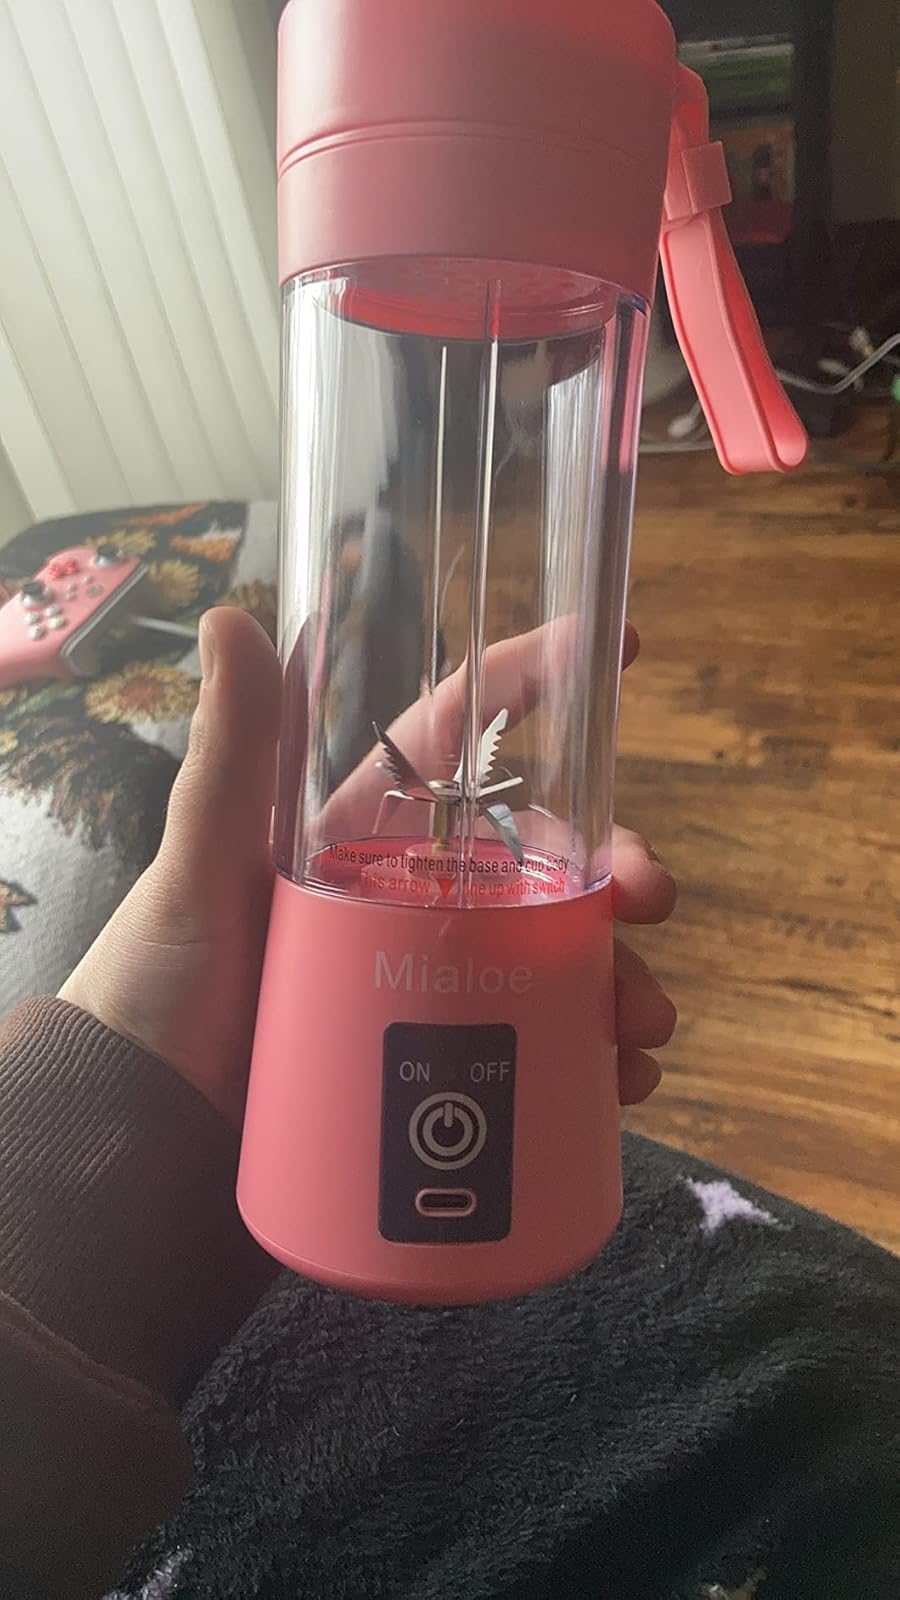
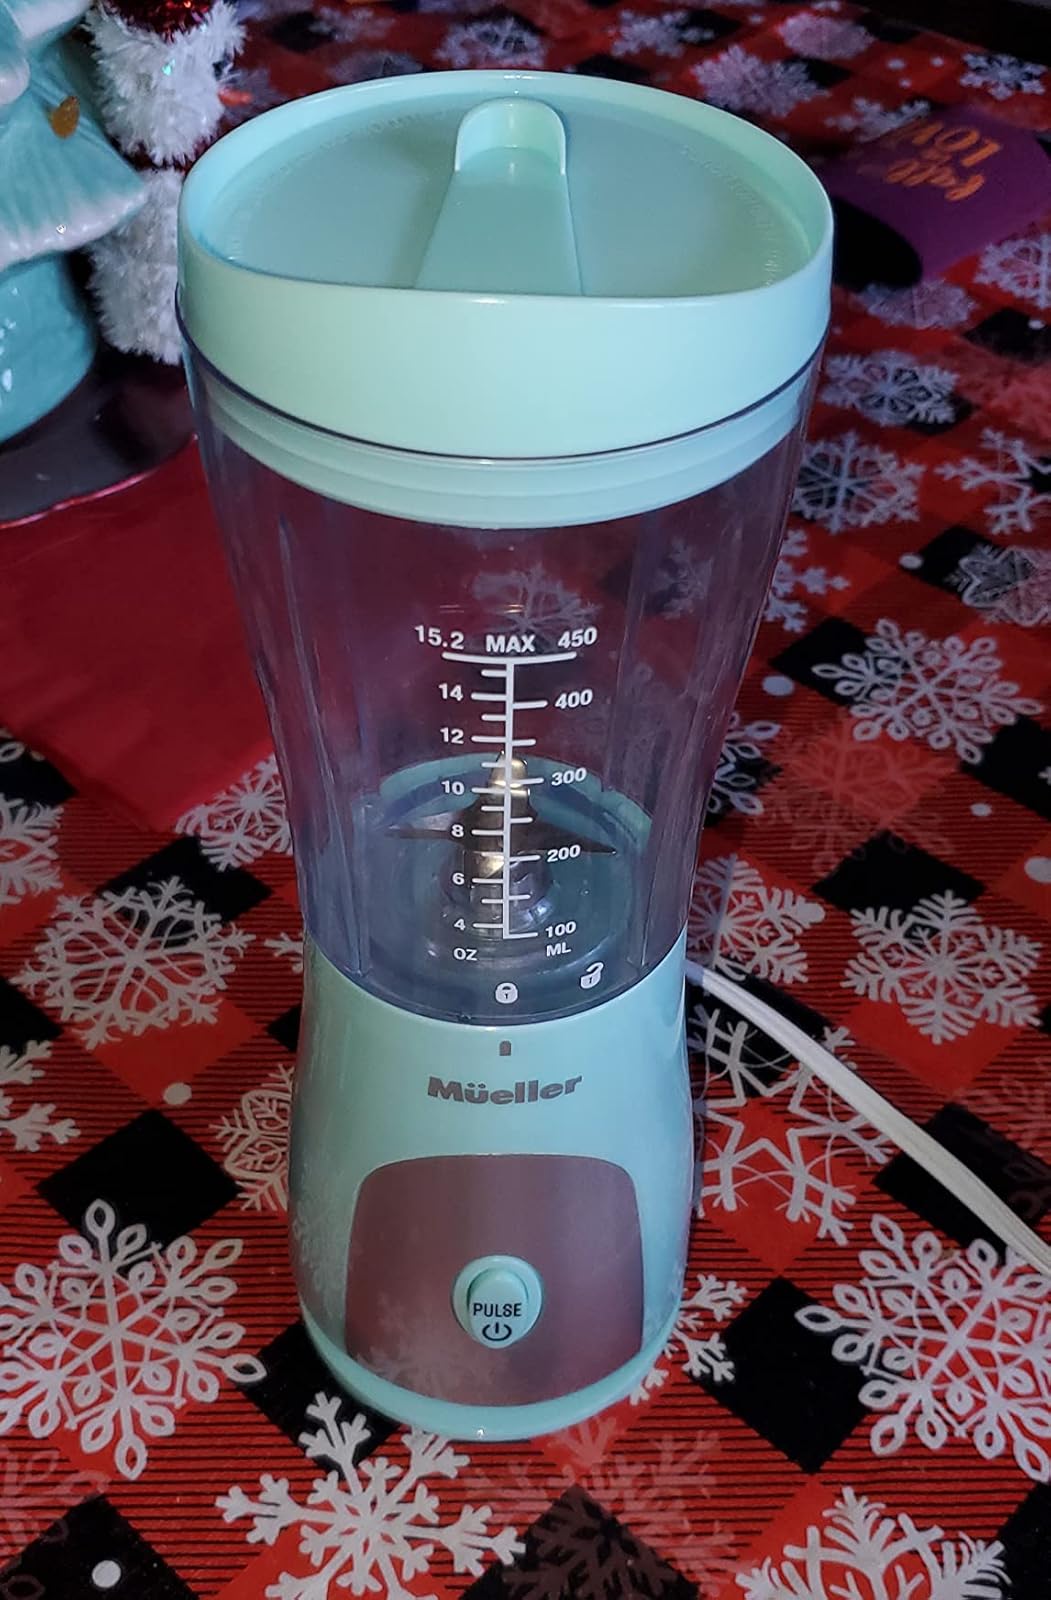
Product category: items_blender
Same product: no